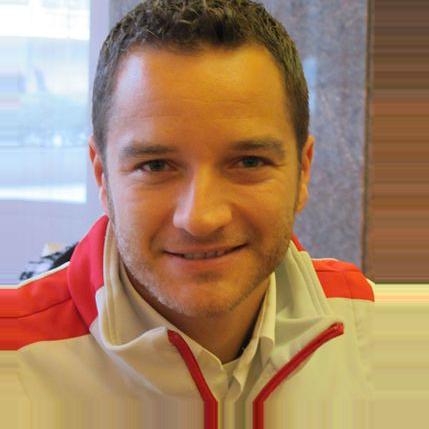
Age: 32